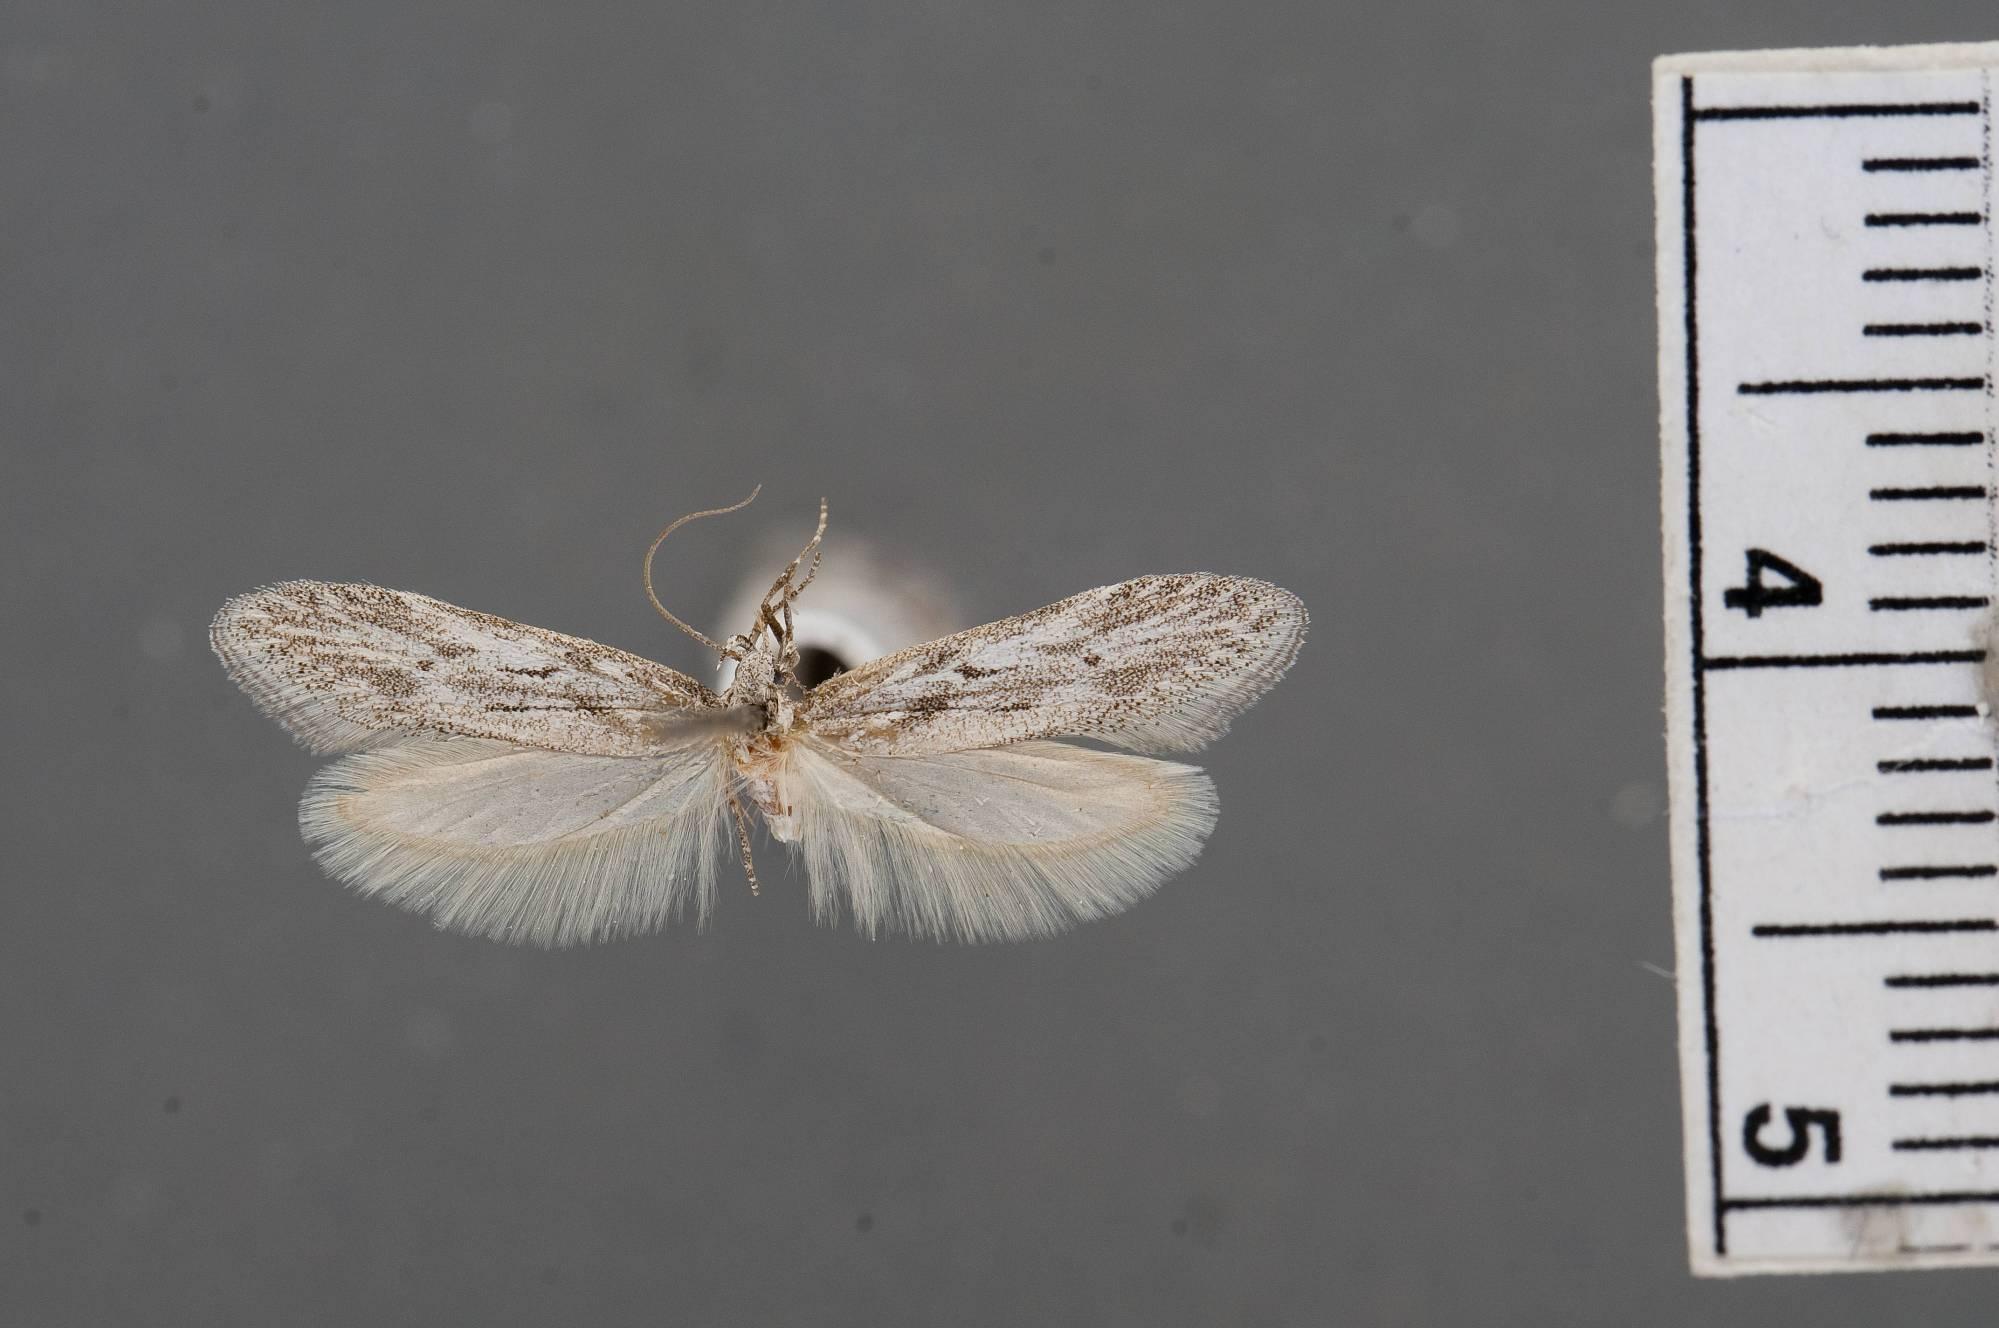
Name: Anoncia piperata
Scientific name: Anoncia piperata Hodges, 1962
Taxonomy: Animalia, Arthropoda, Insecta, Lepidoptera, Glossata, Cosmopterigidae, Cosmopteriginae
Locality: Smokey Valley, Tulare, California, United States
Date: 8 Jun 1944